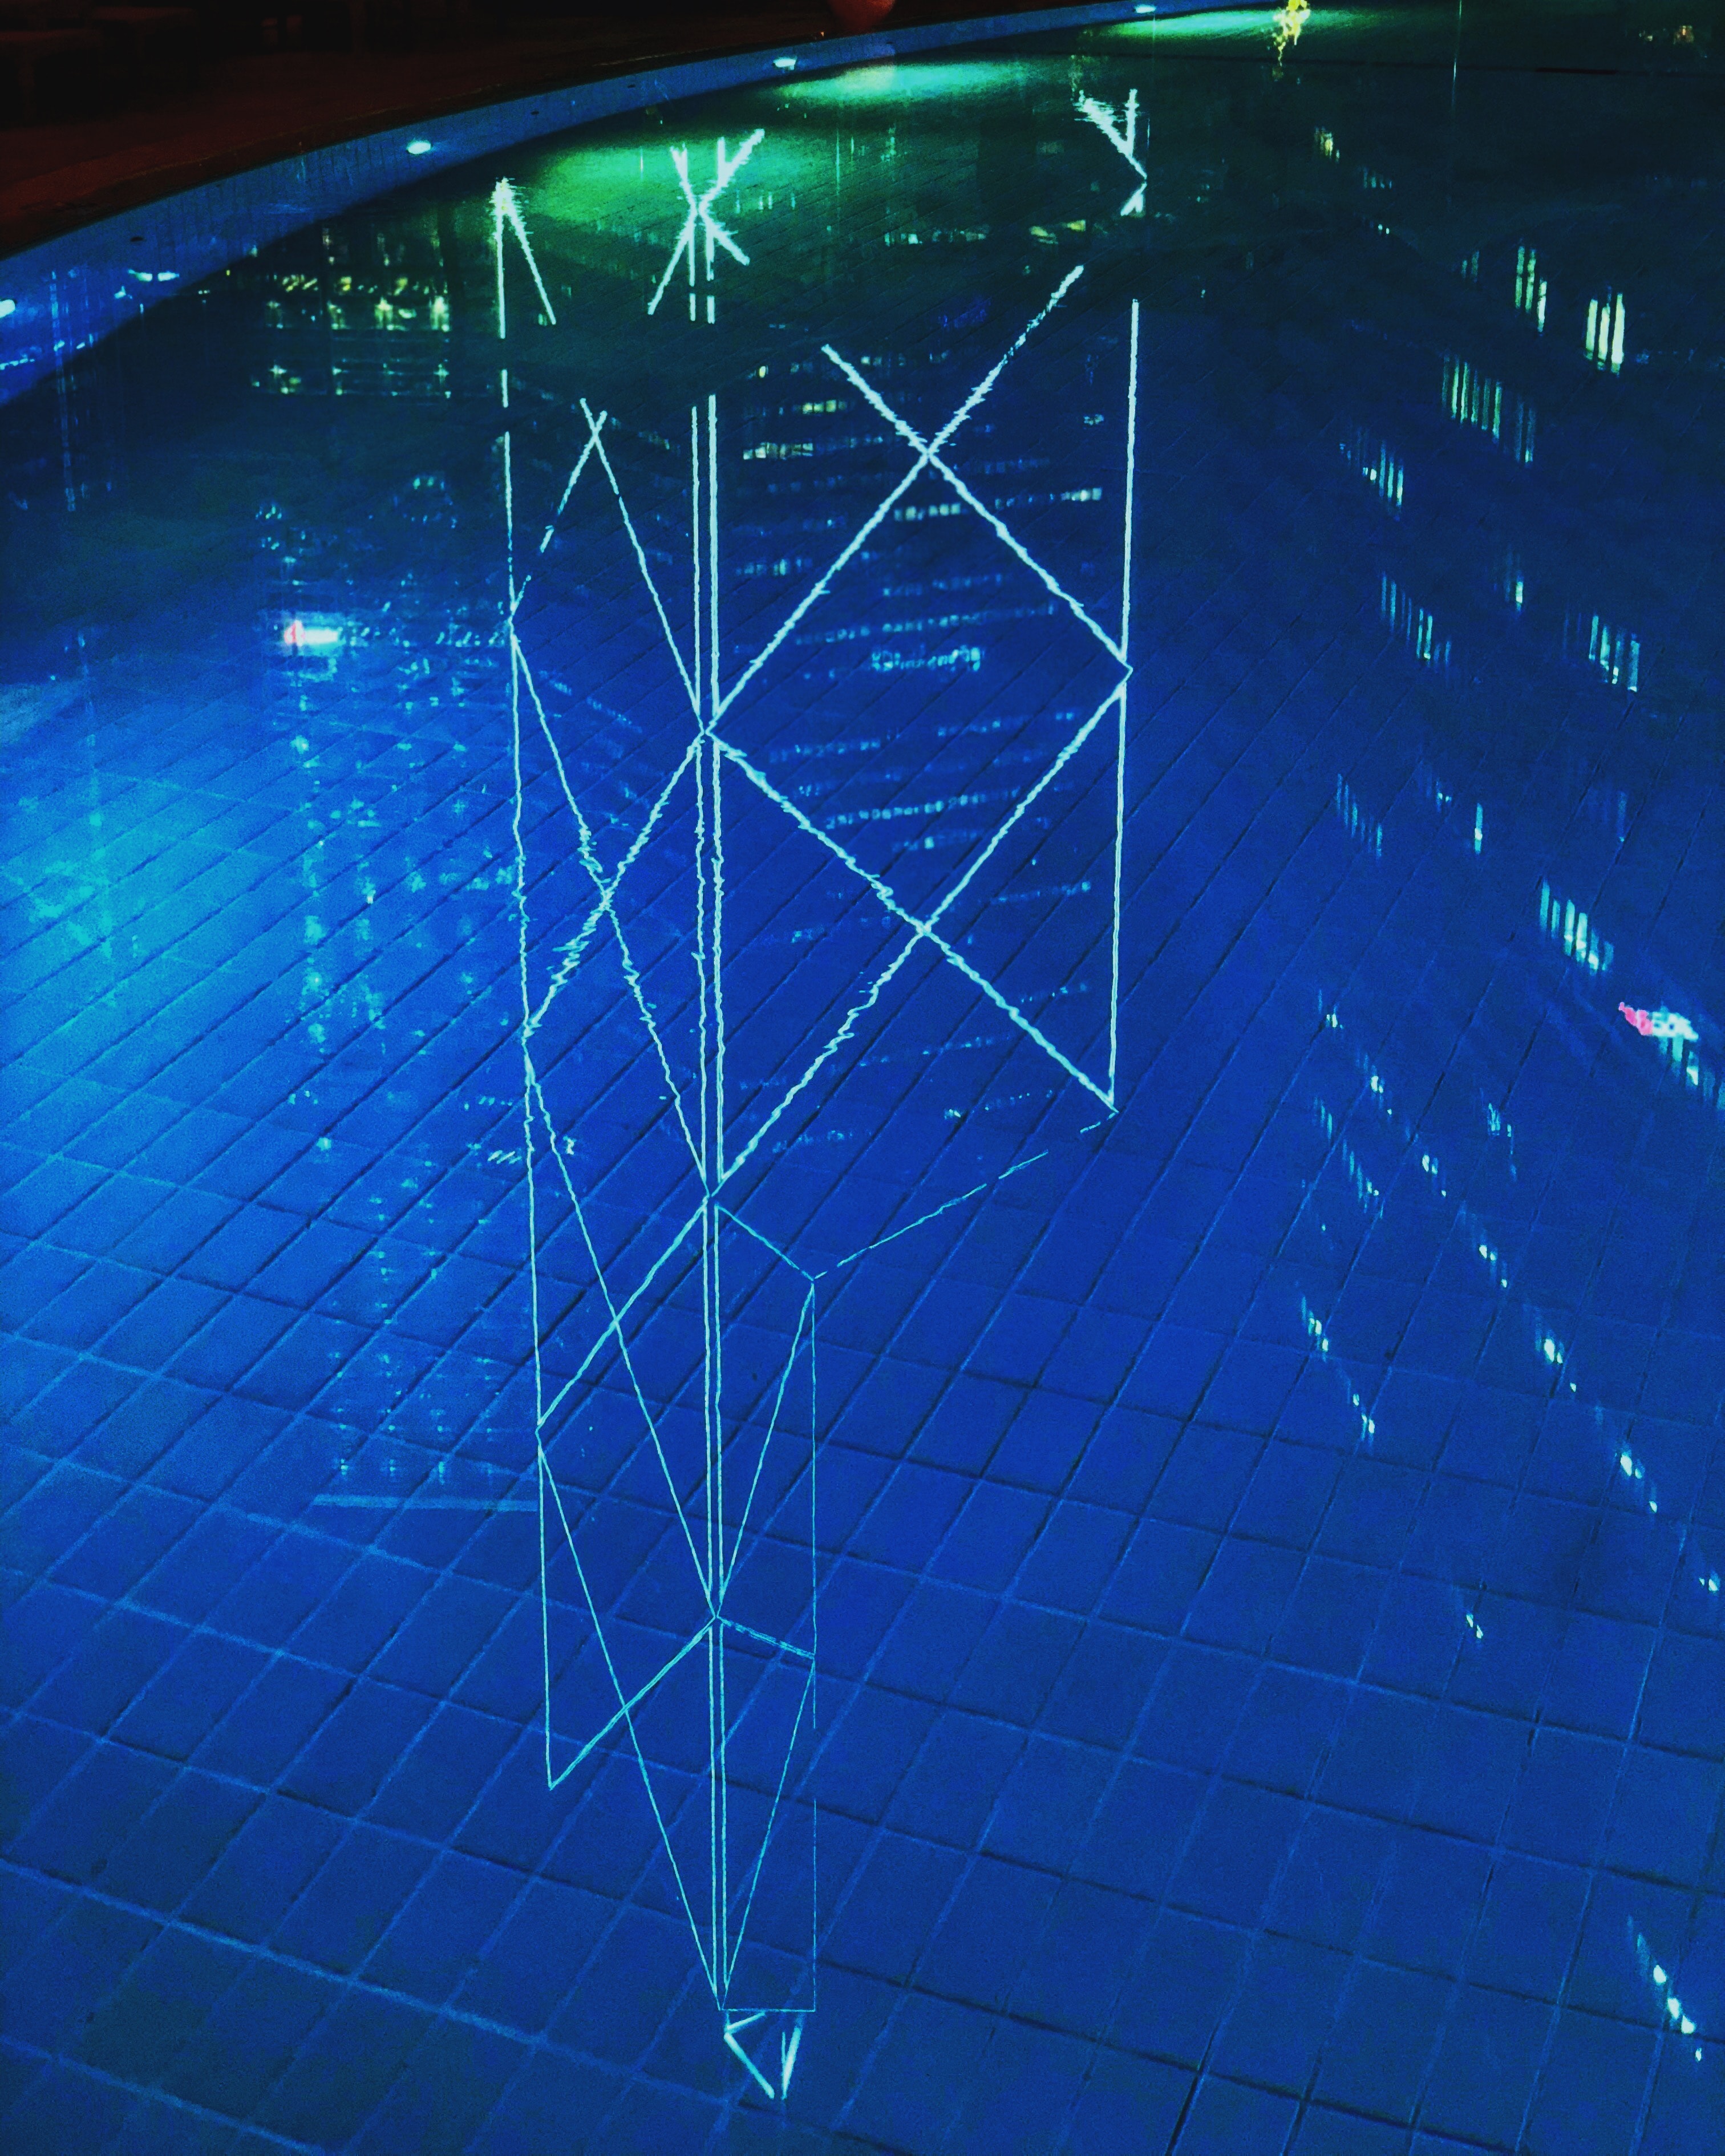
water, line, sky, technology, space